William Eakin

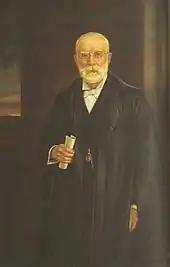
Official speaker portrait of Eakin, by V.A. Long, 1912

In addition to his manufacturing business, Eakin also served an active role in politics while he was living in Markham. He served as a councillor on the Markham Township Council on three separate occasions: 1867, 1871 and 1872, and later served as the reeve of the council in 1873 and from 1879 to February 1883, when he resigned. After spending time with the Reform Association of York, Eakin was appointed Warden of the County of York in 1881. He also served on the public works commission of that same county.